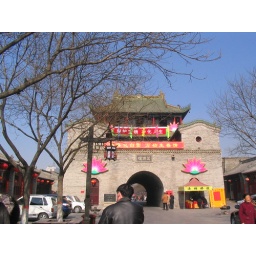
The myriad of Buddha tower in walking street.